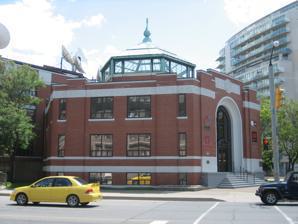
Building: 545 Lake Shore Boulevard West
Country: Canada
Year built: 1927
545 Lake Shore Boulevard West 545 Lake Shore Boulevard West is a former media studio complex located along the harbourfront of Toronto , Ontario, Canada, at the intersection of Bathurst Street and Lake Shore Boulevard West. The Art Deco building was designed by Toronto architects Chapman and Oxley , and was completed in 1927 as the Crosse and Blackwell Building for its namesake food products manufacturer. It has been listed as a heritage property by the City of Toronto's Heritage Preservation Services since 1973, and following restoration became the CFMT Building in 1979 to house Toronto multicultural television station CFMT-TV ; it was joined by sister station CJMT-TV upon its launch in 2002. The two stations (now part of Omni Television under Rogers Media ) moved to a new studio location at Yonge-Dundas Square ( 33 Dundas Street East ) on October 19, 2009, although the Omni Television signage remained until August 2018 on the building. It was also the original home for YTV when the service began its operations on September 1, 1988, with YTV moving out of the building, to 64 Jefferson Avenue, in the overnight hours between November 12 & 13, 1990. Until recently the building housed the offices and on-air operations for Rogers Media. The building has never housed the main studios of Citytv Toronto , despite featuring Citytv signage on its exterior, but did house the master controls for the station. Sportsnet is based at the Rogers Building located at Jarvis Street and Bloor Street , where most of the Rogers-owned operations such as its other Toronto radio stations are based. The Shopping Channel is also based at a separate studio in Mississauga . On April 13, 2017, it was announced that Rogers had sold the property to developer Canderel. References